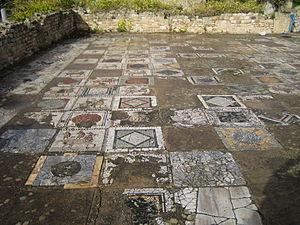
Mosaïque des chevaux. עברית: פסיפס הסוסים.
Le site archéologique de Carthage est un site dispersé dans la ville actuelle de Carthage et classé au patrimoine mondial de l'Unesco depuis 1979.
La mosaïque des chevaux est une mosaïque d'époque romaine, de douze mètres sur neuf environ, trouvée en 1960 sur le site archéologique de Carthage, non loin du monument énigmatique connu sous le nom d'édifice à colonnes. Elle est déplacée par la suite dans le parc archéologique des villas romaines, à proximité immédiate de la villa dite « de la volière ».